History of Norway

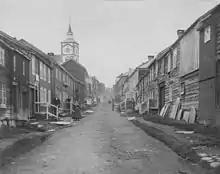
Røros, a major copper mining town, in 1869

The Napoleonic Wars sent Norway into an economic crisis, as nearly all the merchants had gone bankrupt during the blockade. Recovery was difficult because of export tariffs and the country experienced high inflation. The Norwegian speciedaler was established as a currency by the Bank of Norway when it was established in 1816, financed through a silver tax which lasted until 1842. Under threat of a coup d'état by Carl Johan, Norway reluctantly paid the debt stated in the Treaty of Kiel, despite never having ratified it. Constitution Day on 17 May became an important political rally every year; in 1829 the Swedish governor-general Baltzar von Platen resigned after he used force against demonstrators in the Battle of the Square. The first half of the century was dominated by the ca. 2,000 officials, as there were few bourgeois and no aristocracy following an 1821 decision to abolish nobility. From the 1832 election, farmers became more conscious of electing themselves, resulting in a majority of farmers in Parliament. This resulted in rural tax cuts and higher import tariffs, shifting the tax burden to the cities. They also passed the Local Committees Act, which established elected municipal councils from 1838. Cultural expression from the 1840s to the 1870s was dominated by the romantic nationalism, which emphasized the uniqueness of Norway.